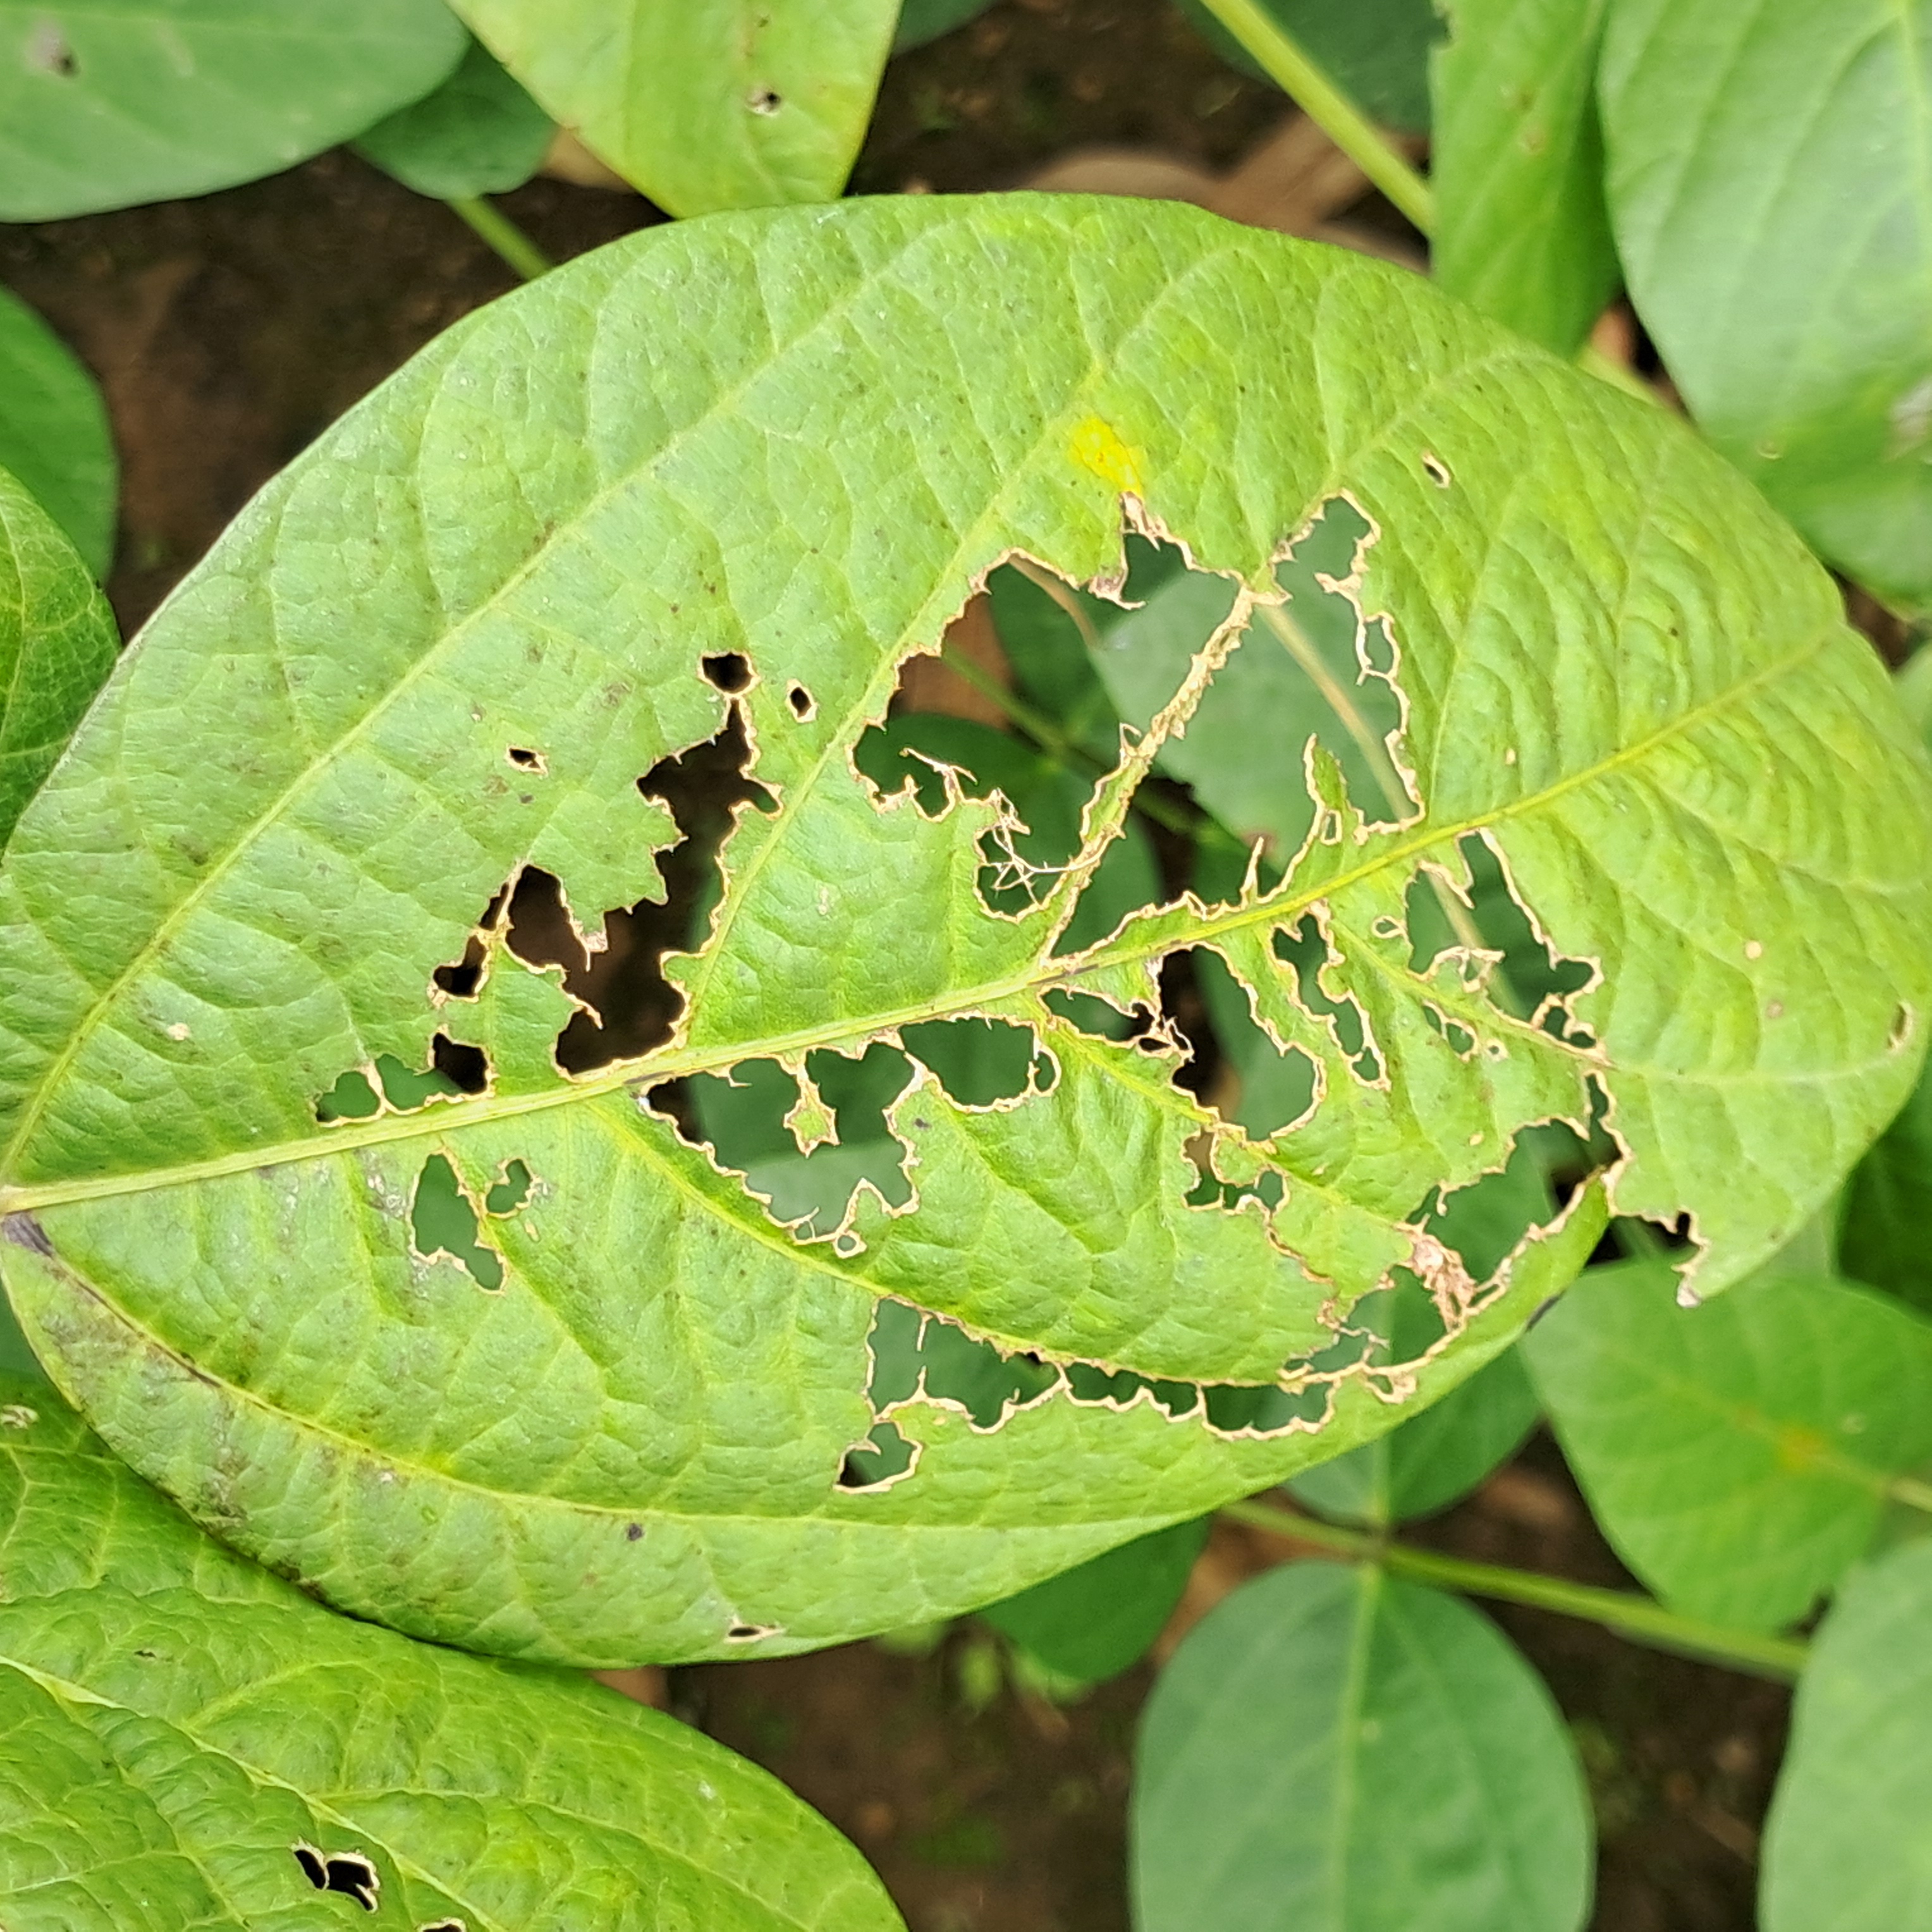
Label: Caterpillar_Semilooper_Pest